HMS Niobe (1897)

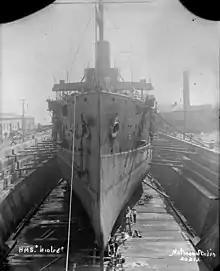
"Niobe" in drydock at Halifax

"Niobe" reached Halifax, Nova Scotia on 21 October that year, her entry into the harbour timed to coincide with Trafalgar Day. Formal transfer of the ship only took place on 12 November 1910, once she had been paid for. After commissioning, the status of the new Canadian vessels and their ability to operate independently of the Royal Navy arose and prevented the ships from leaving coastal waters until the matter was settled. This initially limited "Niobe" to training duties in Halifax and prevented her from making a tour of the Caribbean Sea.